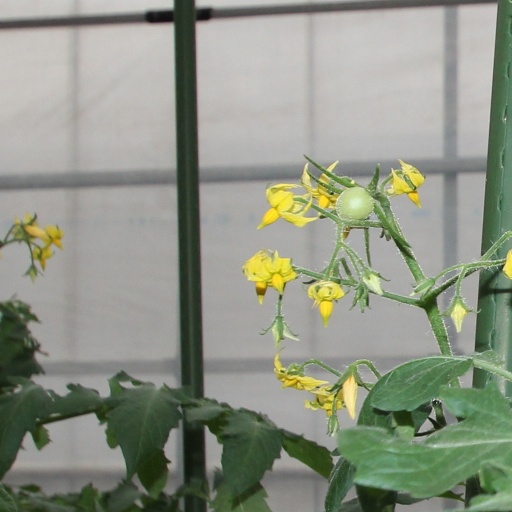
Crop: tomato